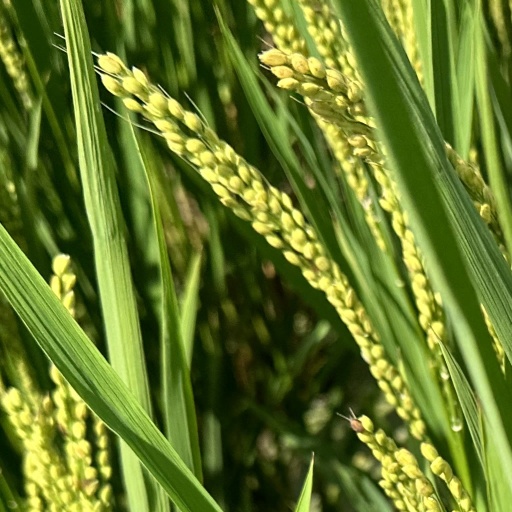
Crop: rice